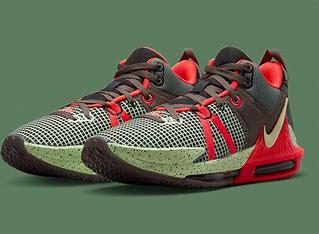
Brand: Nike
Model: Lebron Witness 7